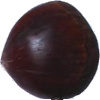
Label: chestnut